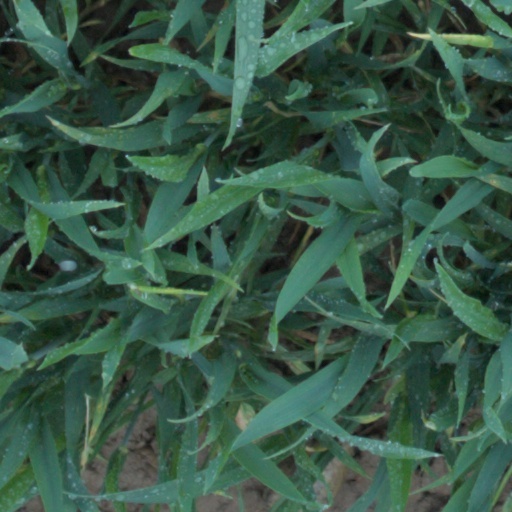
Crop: wheat